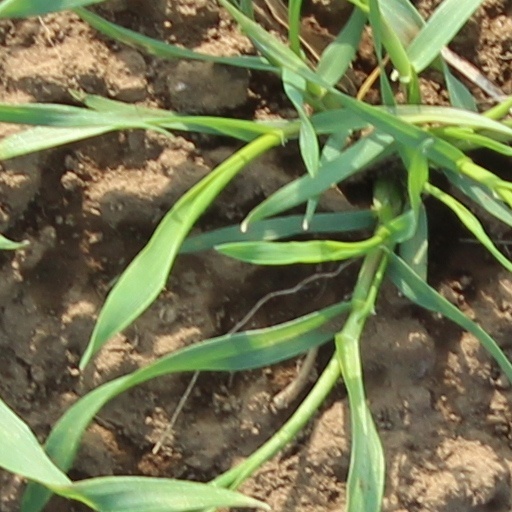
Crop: wheat